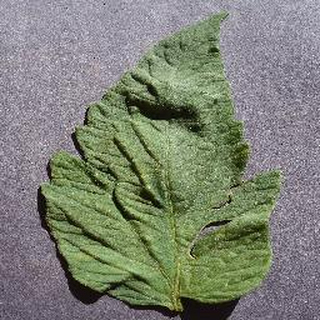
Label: healthy_tomato